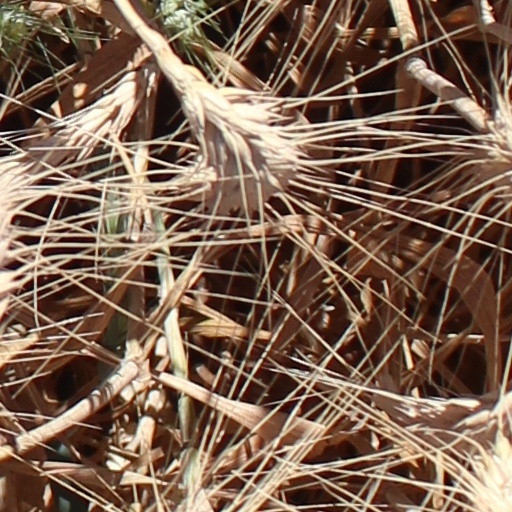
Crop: wheat